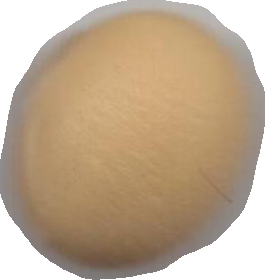
Variety: Dega